Carnivores: Ice Age

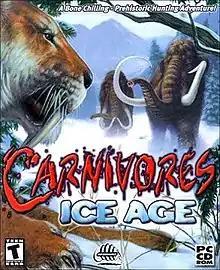

Carnivores: Ice Age is a first-person shooter video game developed by Action Forms and published by WizardWorks for Microsoft Windows. It is the third game in the "Carnivores" series. Unlike the previous games, in which the player must hunt dinosaurs, "Carnivores: Ice Age" allows the player to stalk large Cenozoic animals such as mammoths and saber-toothed cats. In 2011, the game was ported to iOS and Android devices by Tatem Games, and to PlayStation Portable by WizardWorks.